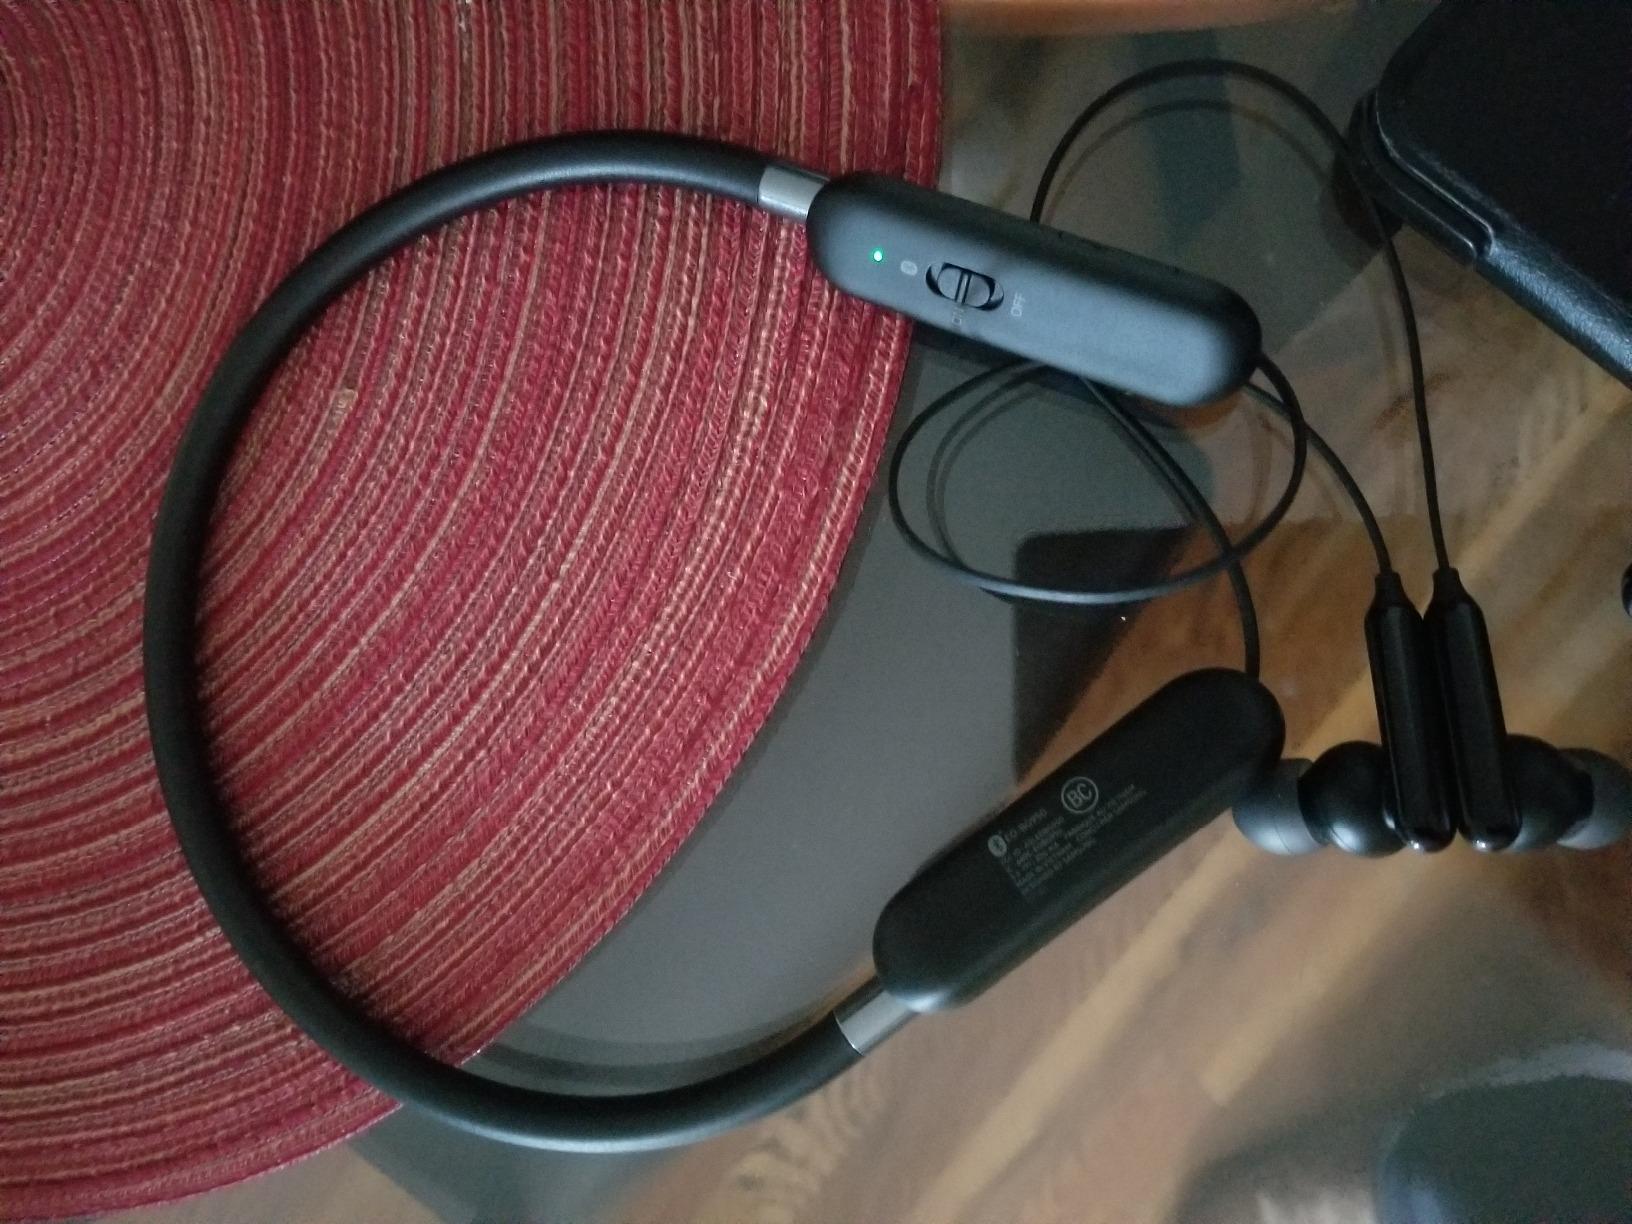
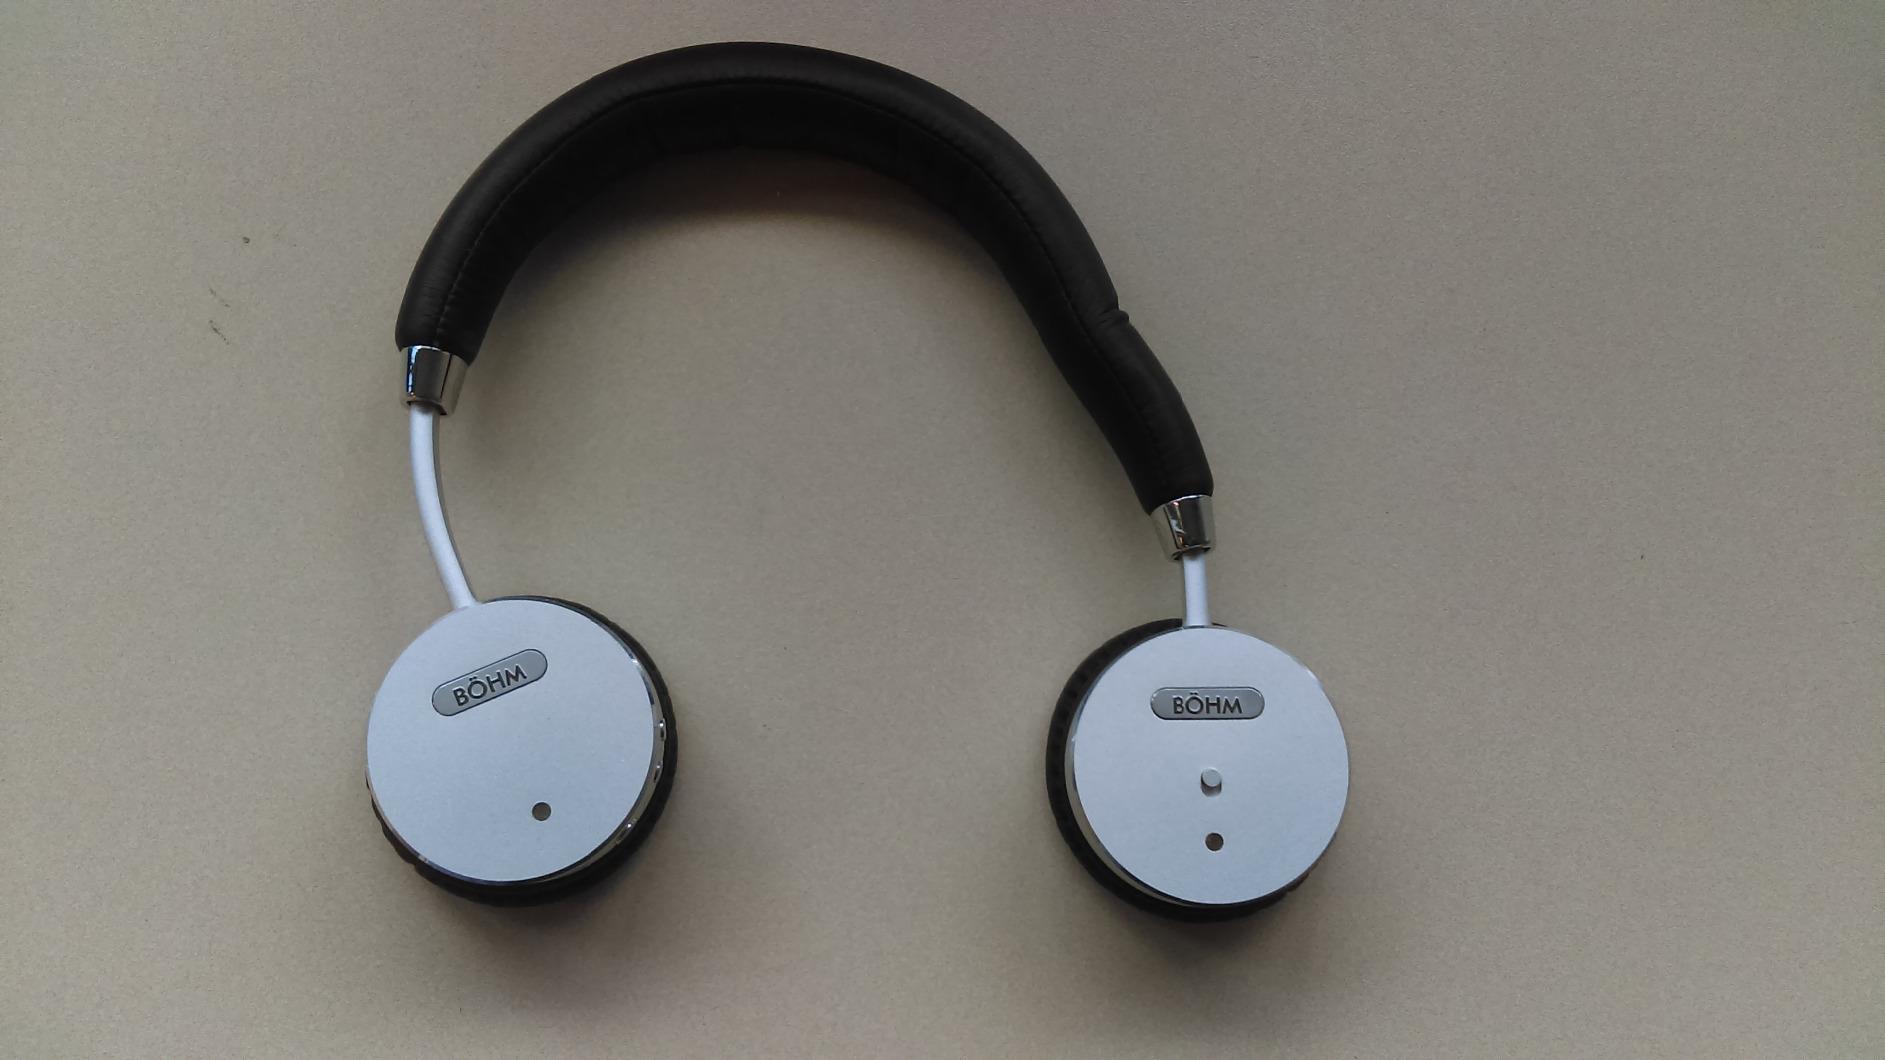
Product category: headphones
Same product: no